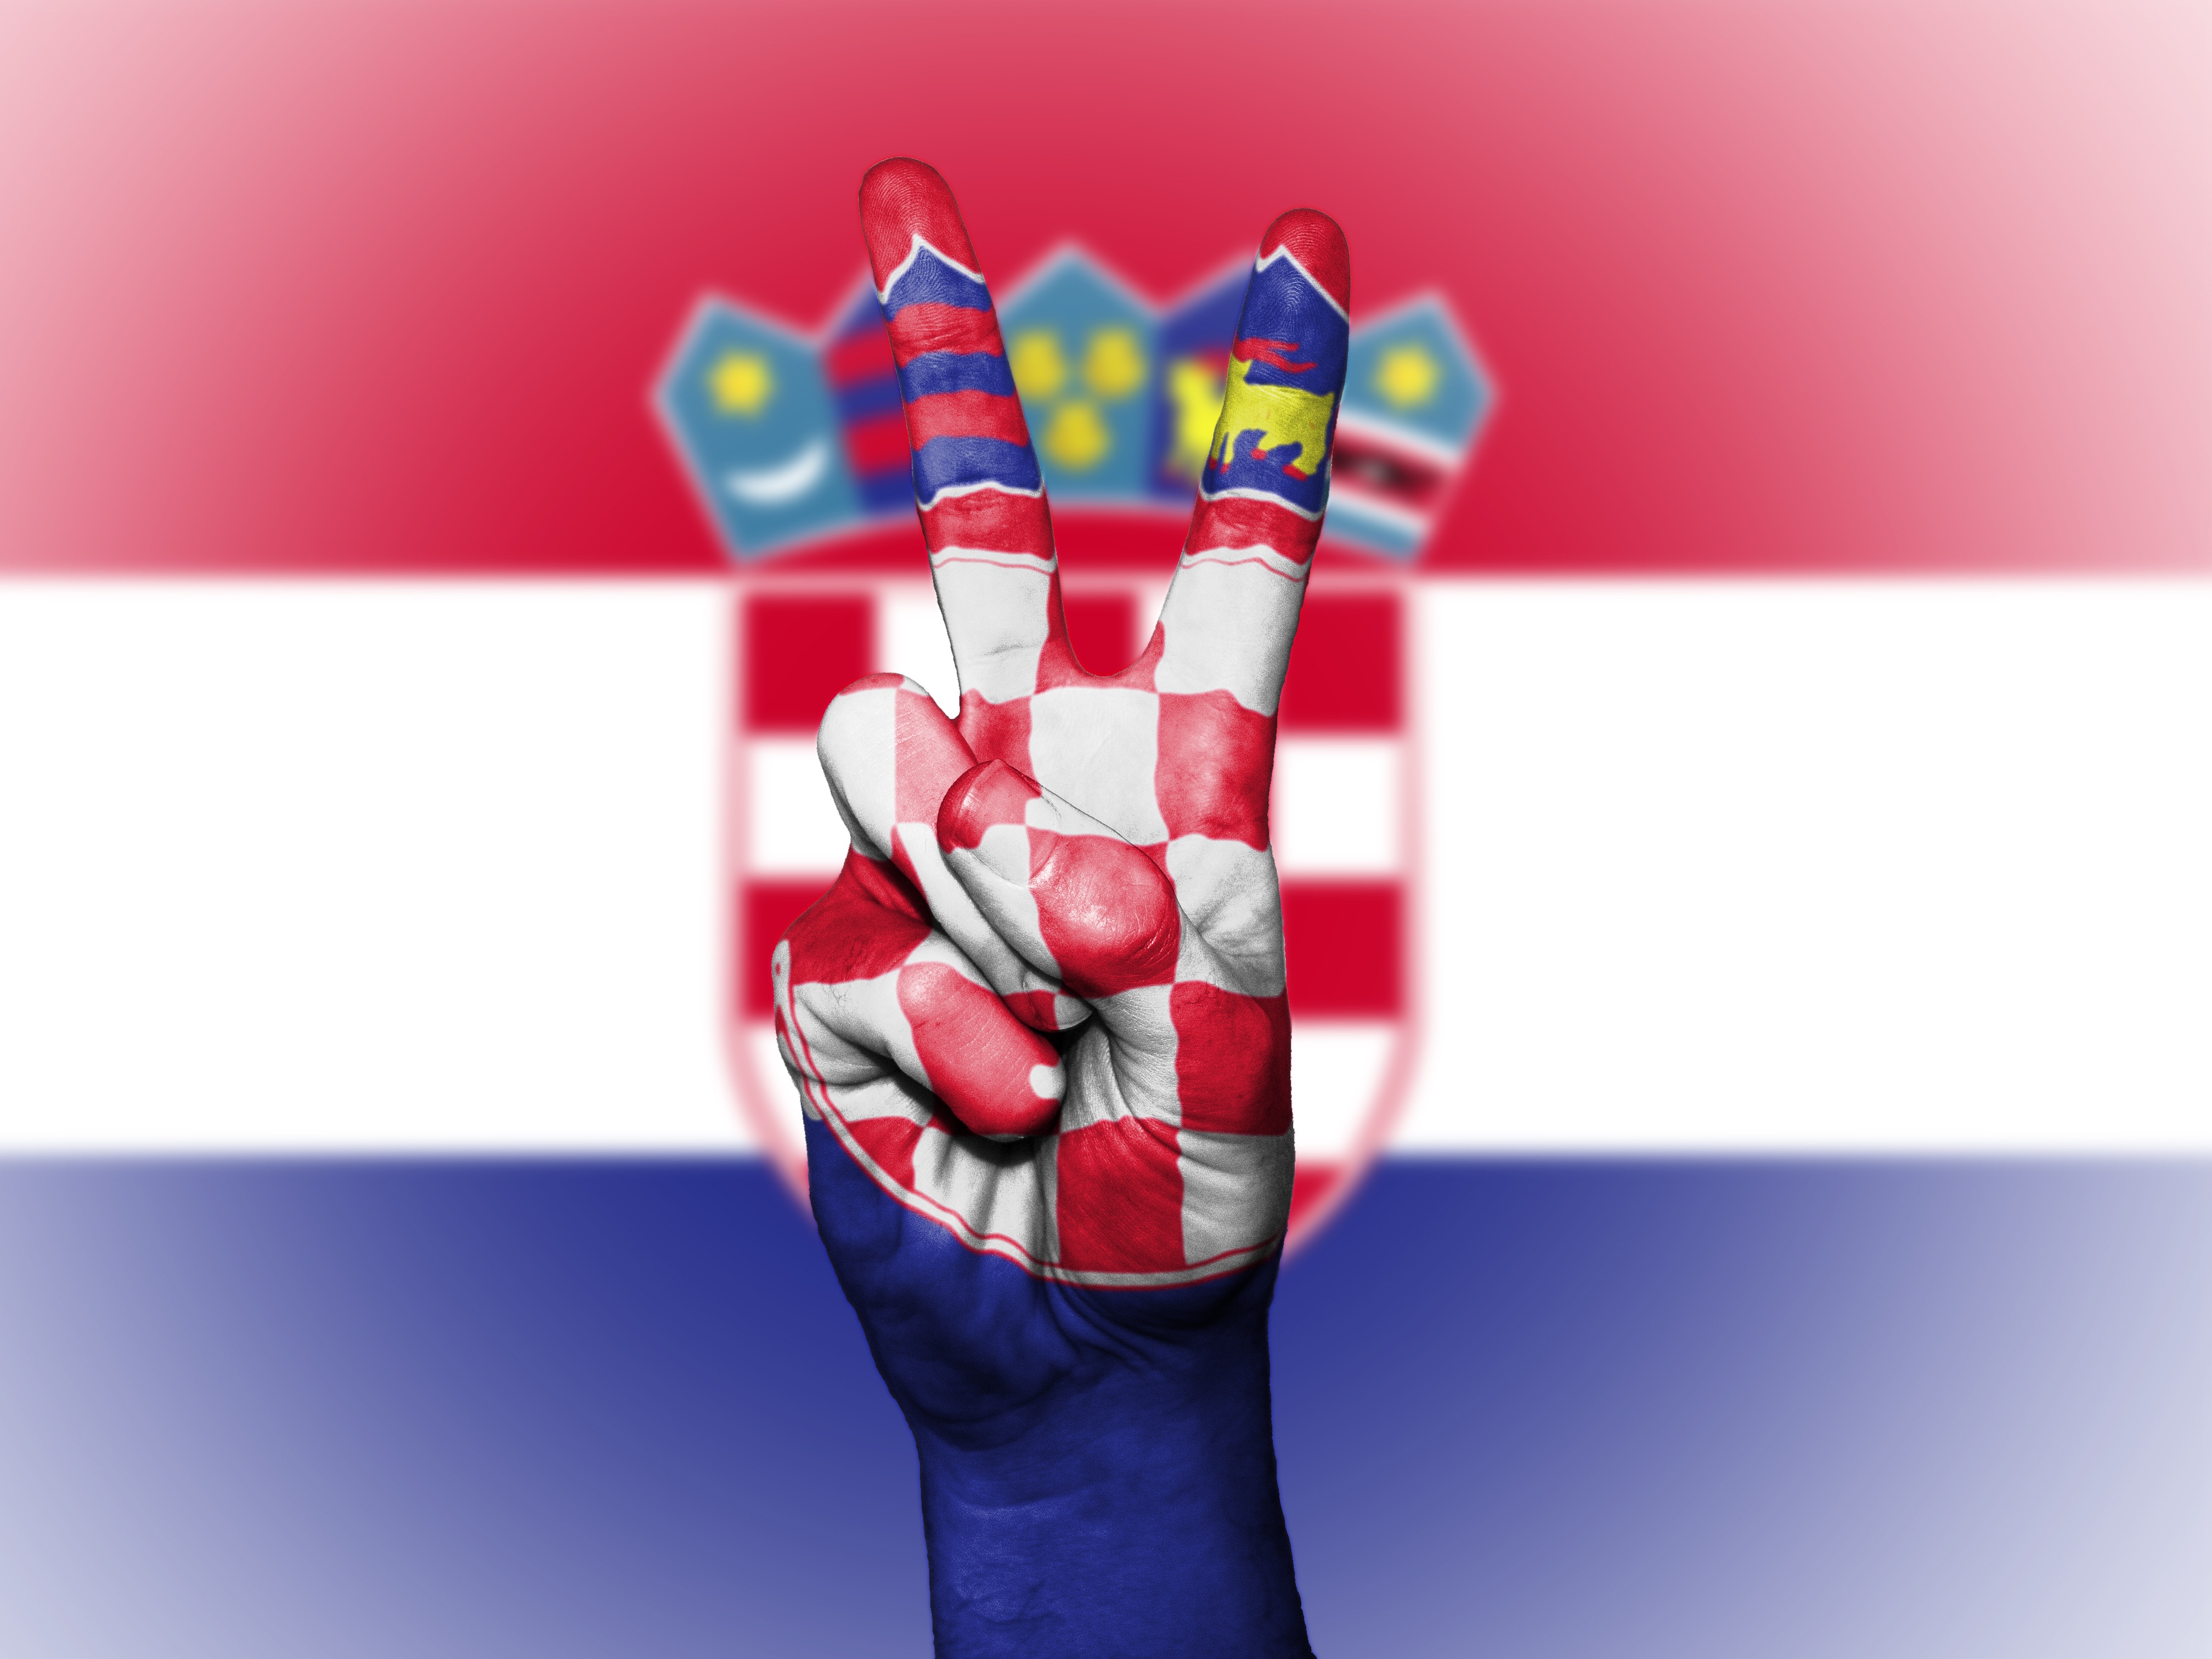
hand, country, travel, finger, symbol, banner, flag, peace, tourism, national, croatia, colors, background, graphic, state, icon, nation, ensign